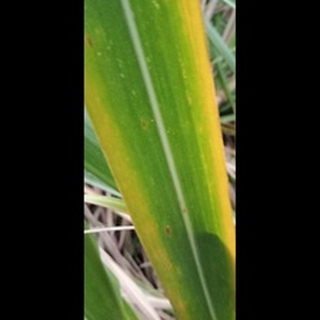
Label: sugarcane_yellow_leaf_disease